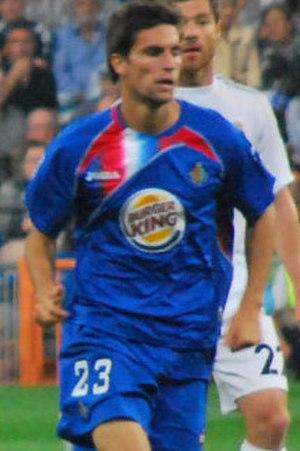
Adrián González Morales surnommé Adrián, est un footballeur espagnol évoluant au poste de milieu de terrain au Málaga CF. Il est le fils de l'emblématique Míchel, ancien joueur du Real Madrid.